David Sharpe (football chairman)

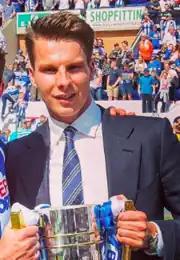
Sharpe with the League One trophy won in 2016

David Sharpe (born 11 May 1991) is an English football administrator who has been the head of football operations at Bradford City since April 2024. He was formerly chairman of Wigan Athletic (2015–2019).